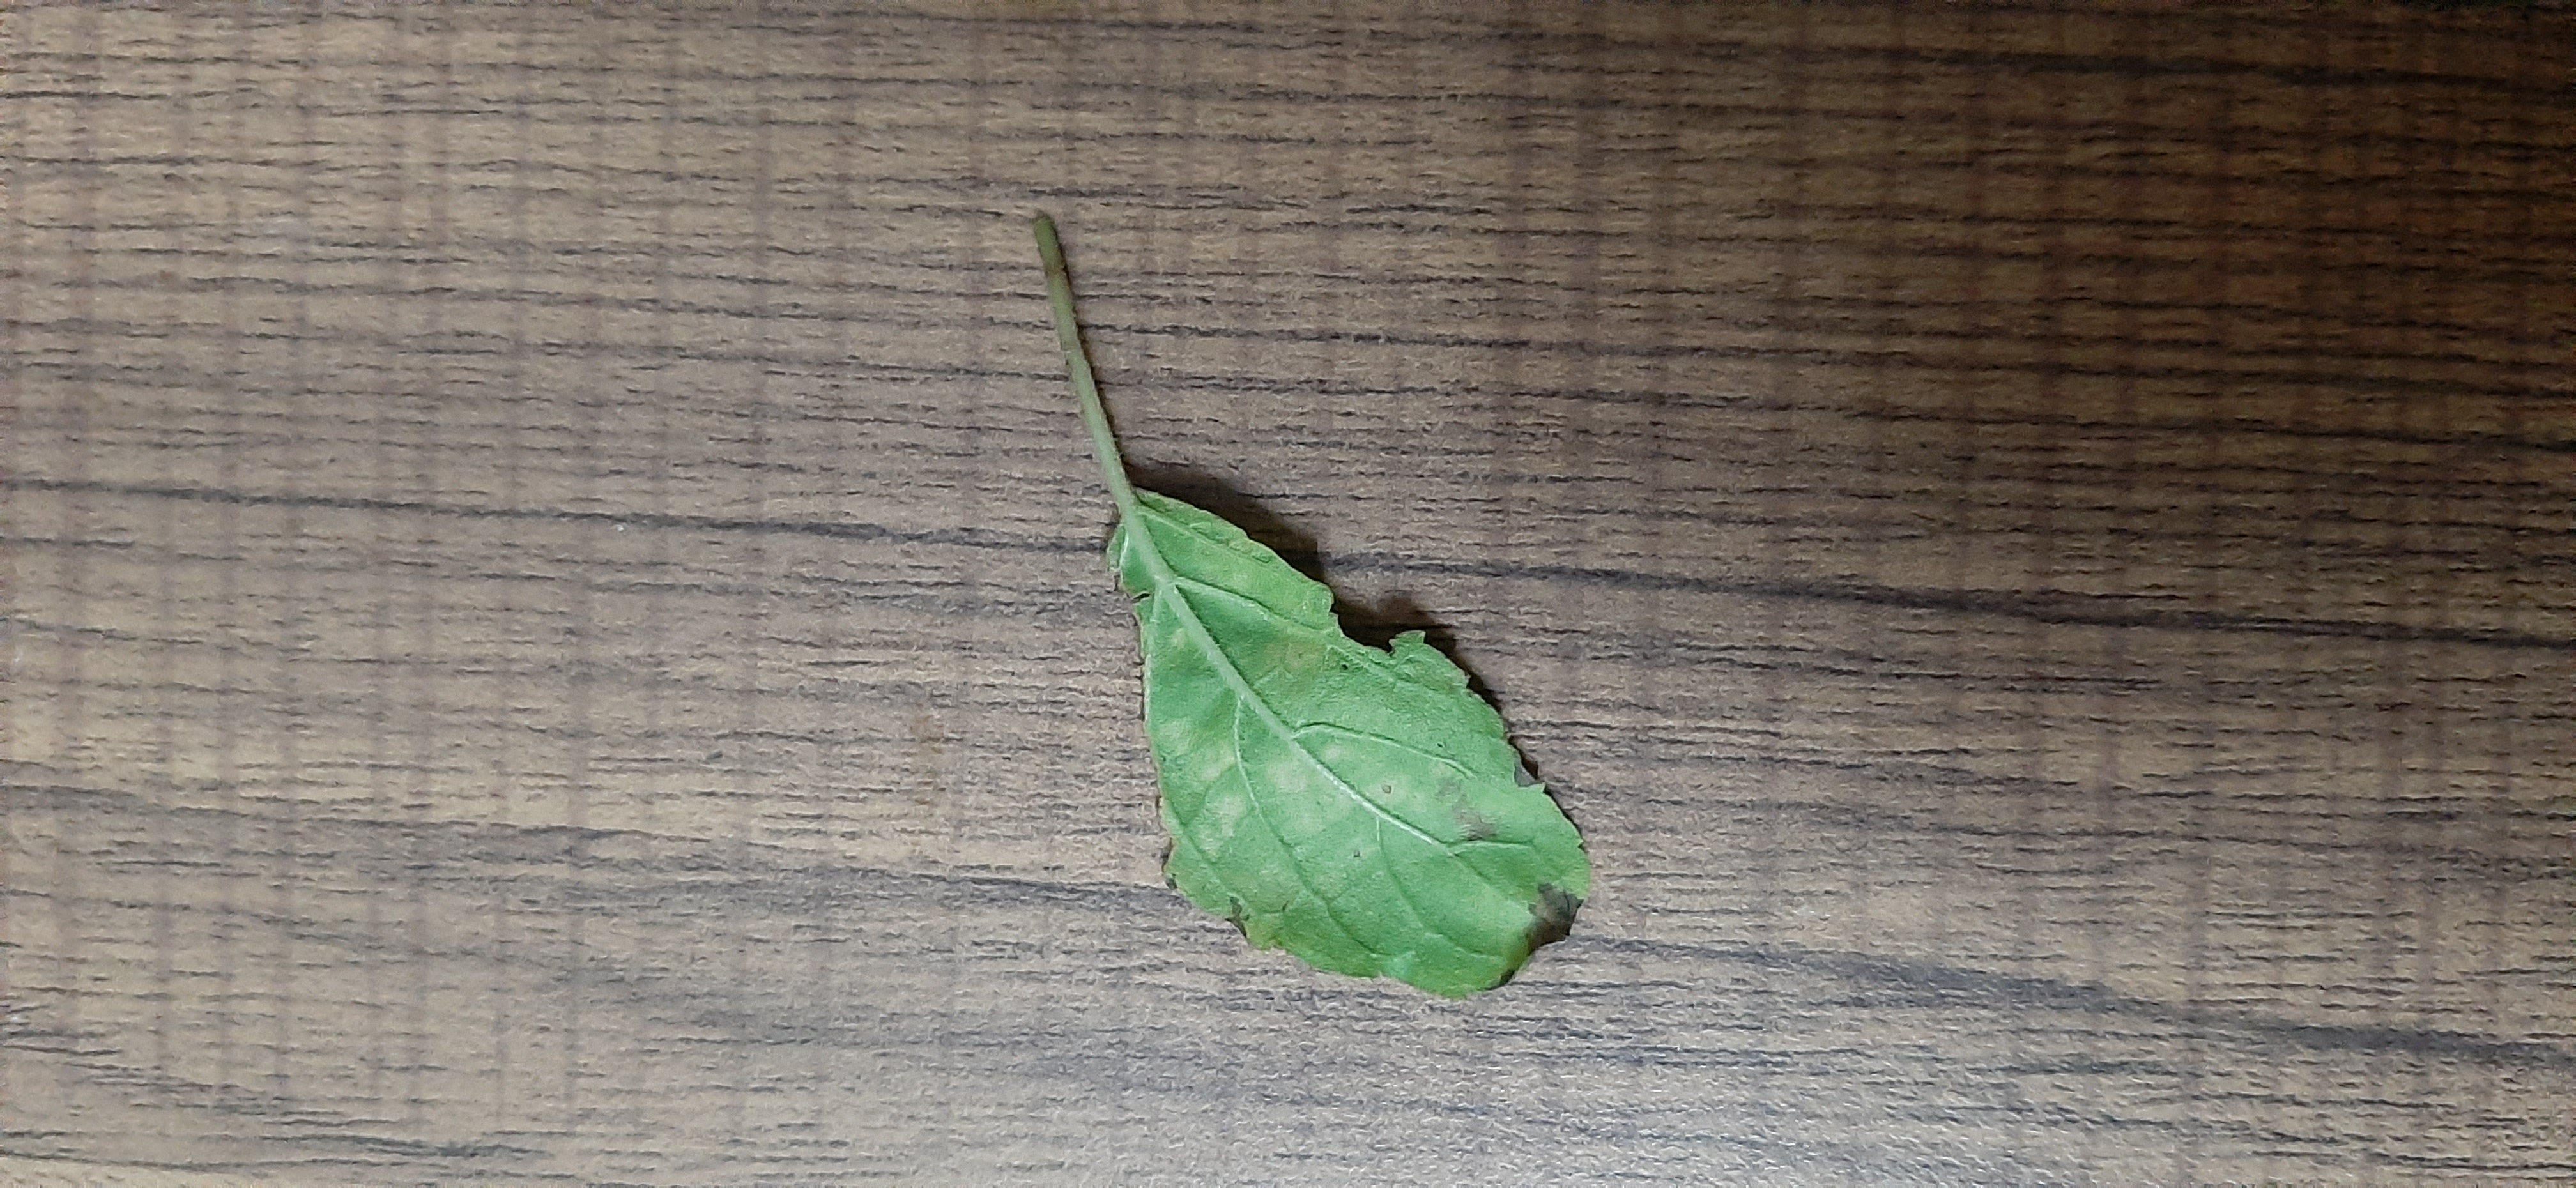
Plant: Tulsi